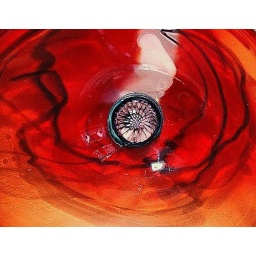
Lampwork jewel in center of handblown red glass. See Flaming Poppy panel.Red glass and jewel were created 20 years apartTMBA